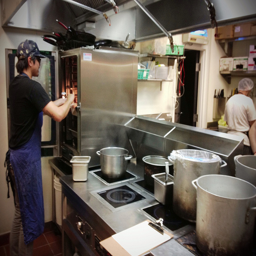
Two chefs can be seen preparing meals in a kitchen.
A cook pulling food out from an oven in a kitchen.
a man in a kitchen checking out something in a cupboard
A chef putting something in the oven at work
A man and other employees working in a restaurant kitchen.